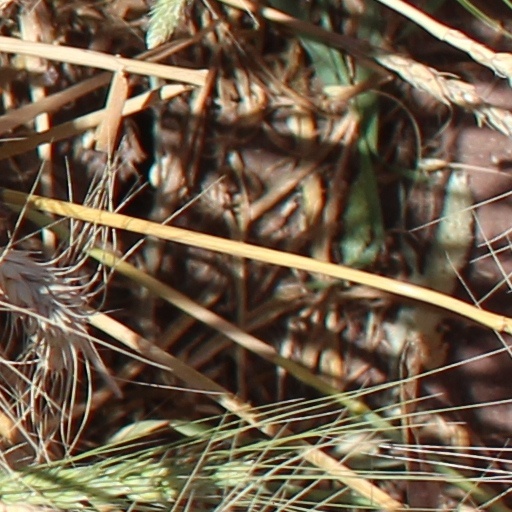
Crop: wheat